WSYX

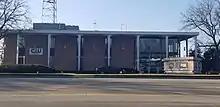
WSYX/WTTE/WWHO studios in Columbus.

In August 2006, WSYX launched a new second digital subchannel to carry programming from MyNetworkTV. This channel added programming from This TV in the daytime and overnight hours on November 1, 2008; as of 2011, it takes up a bulk of the schedule outside of MyNetworkTV programming. For a long time, WSYX-DT2 had been the largest-market subchannel-only MyNetworkTV affiliate, but that all changed on November 17, 2014, when KMOV-DT3 "MyTV St. Louis" signed on. However, WSYX-DT2 remained the largest-market MyNetworkTV affiliate to be paired with another multicast digital network, until January 29, 2019, when the Cleveland market's MyNetworkTV affiliation was transferred from WUAB (which relaunched as a CW-affiliated station) to a late-night offering with MeTV on WOIO-DT2.